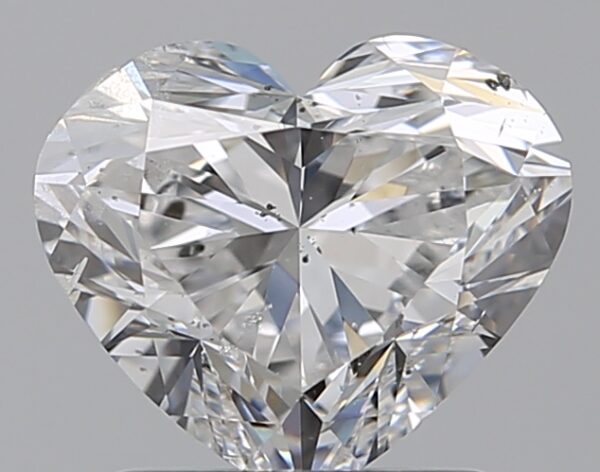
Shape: heart
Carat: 1.5
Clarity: SI2
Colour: D
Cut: EX
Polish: EX
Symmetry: VG
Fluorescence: F
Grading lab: GIA
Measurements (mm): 6.78 x 7.86 x 4.67